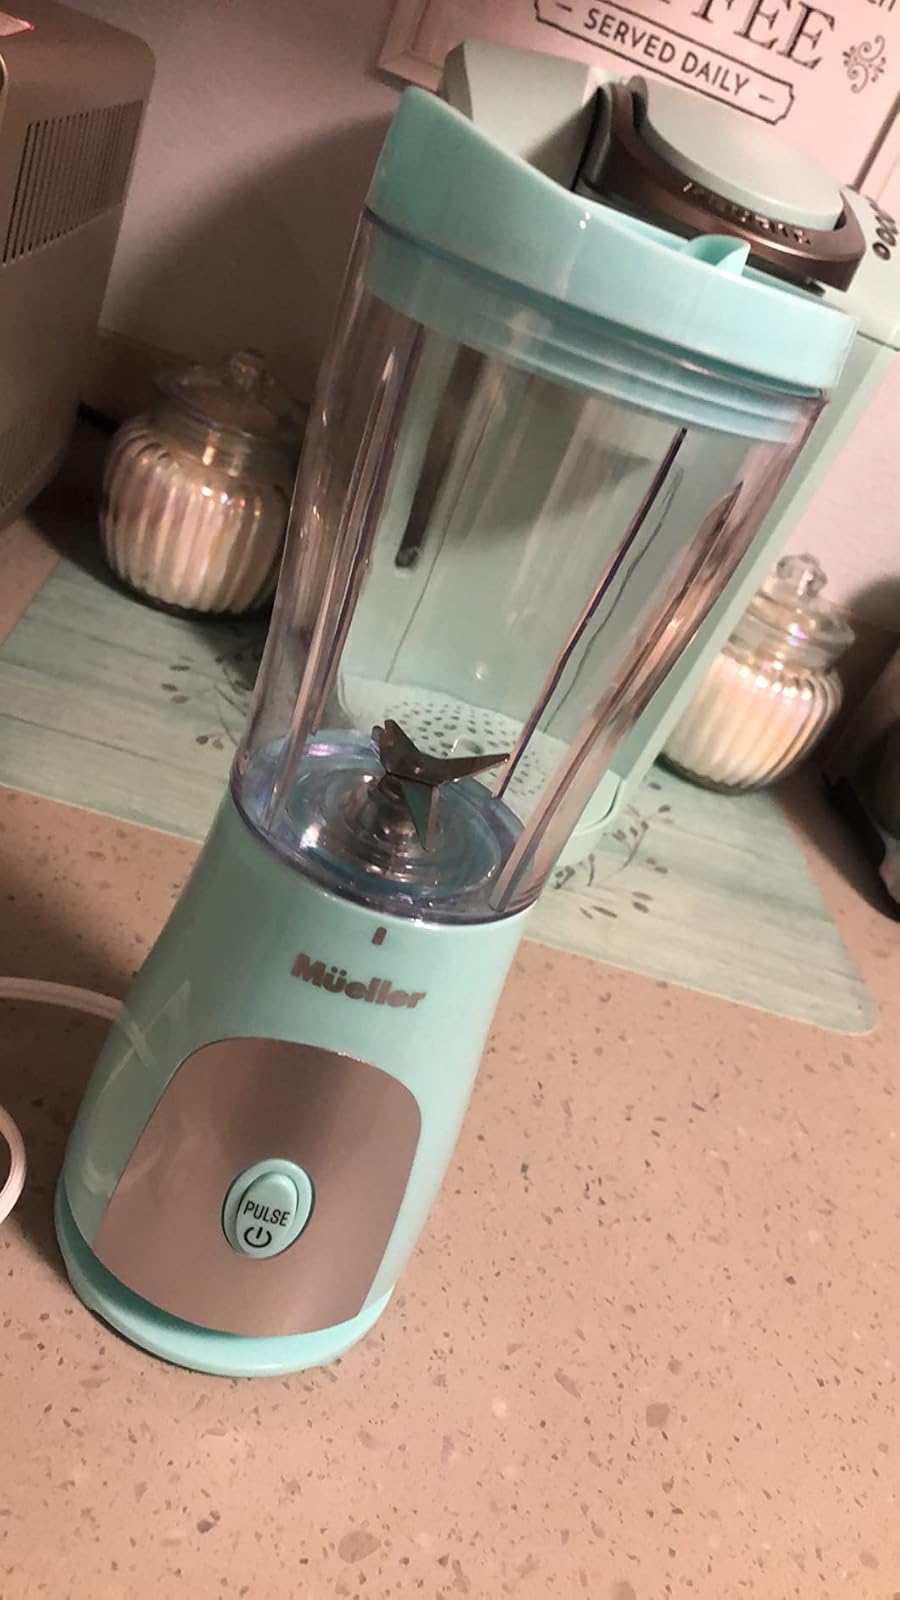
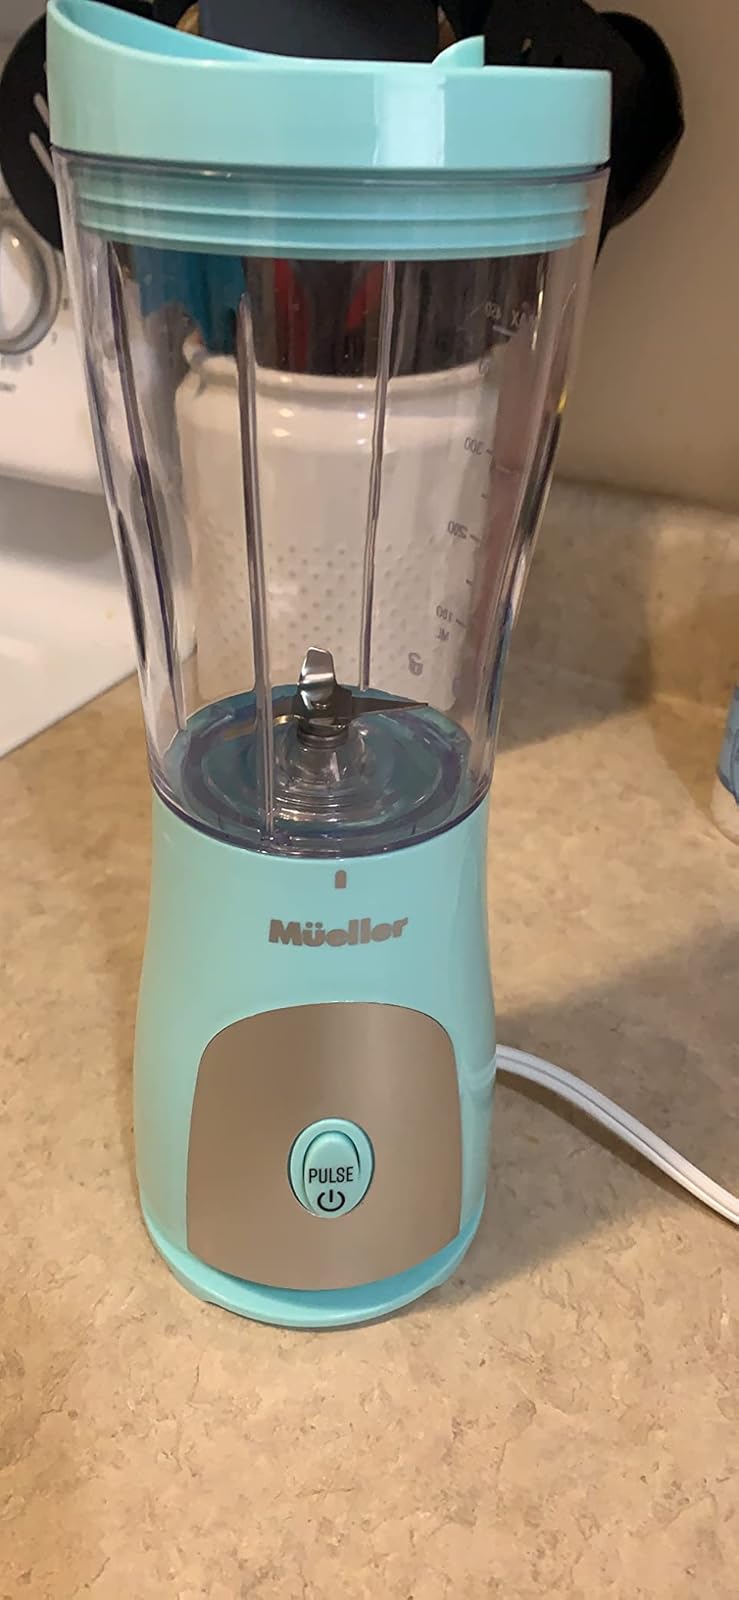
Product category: items_blender
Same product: yes